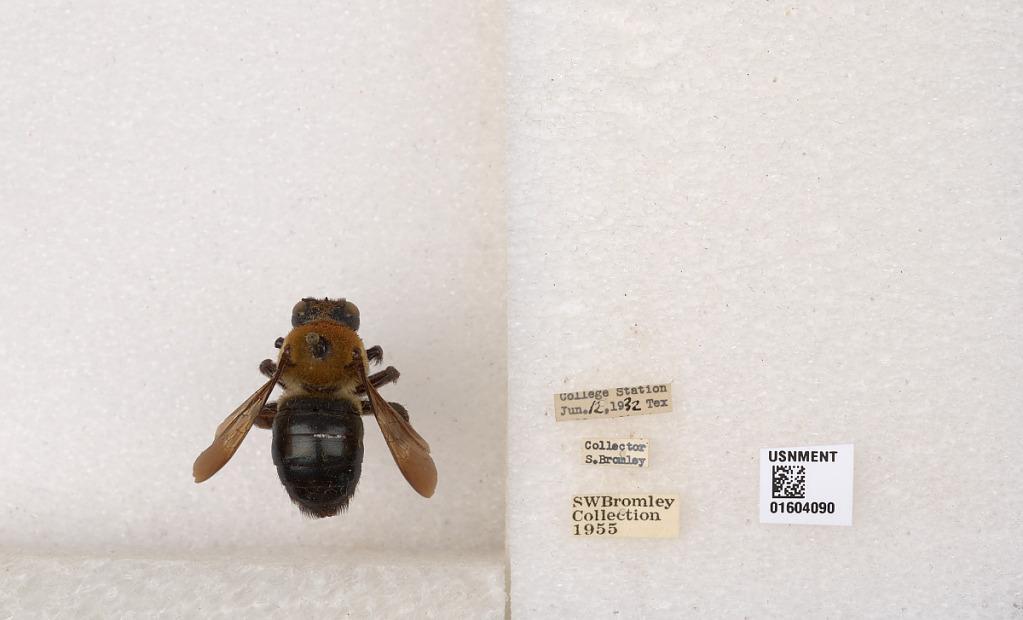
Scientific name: Xylocopa (Xylocopoides) virginica virginica (Linnaeus)
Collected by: S. Bromley
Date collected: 1932-6-12
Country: United States
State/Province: Texas
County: Brazos
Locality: College Station